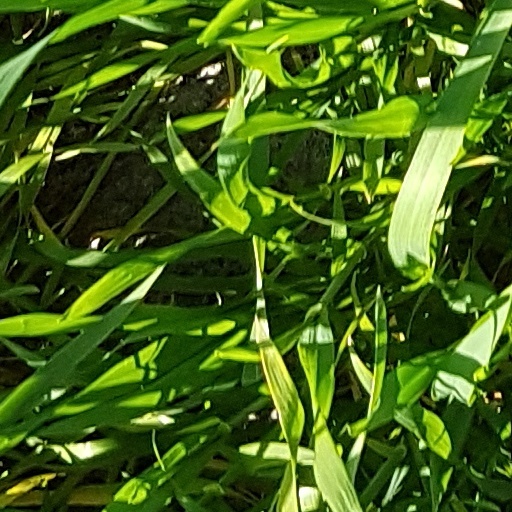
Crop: wheat